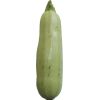
Label: Zucchini 1